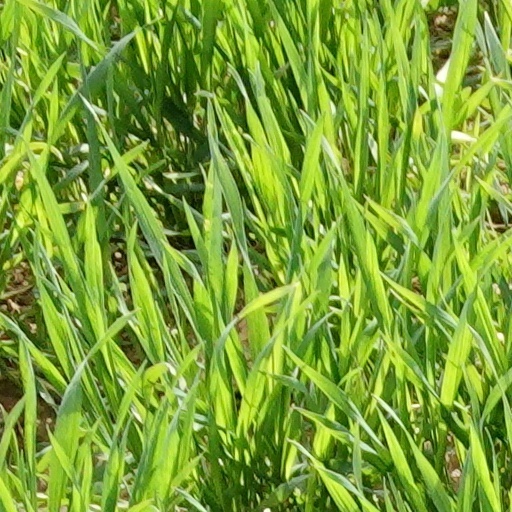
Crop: wheat